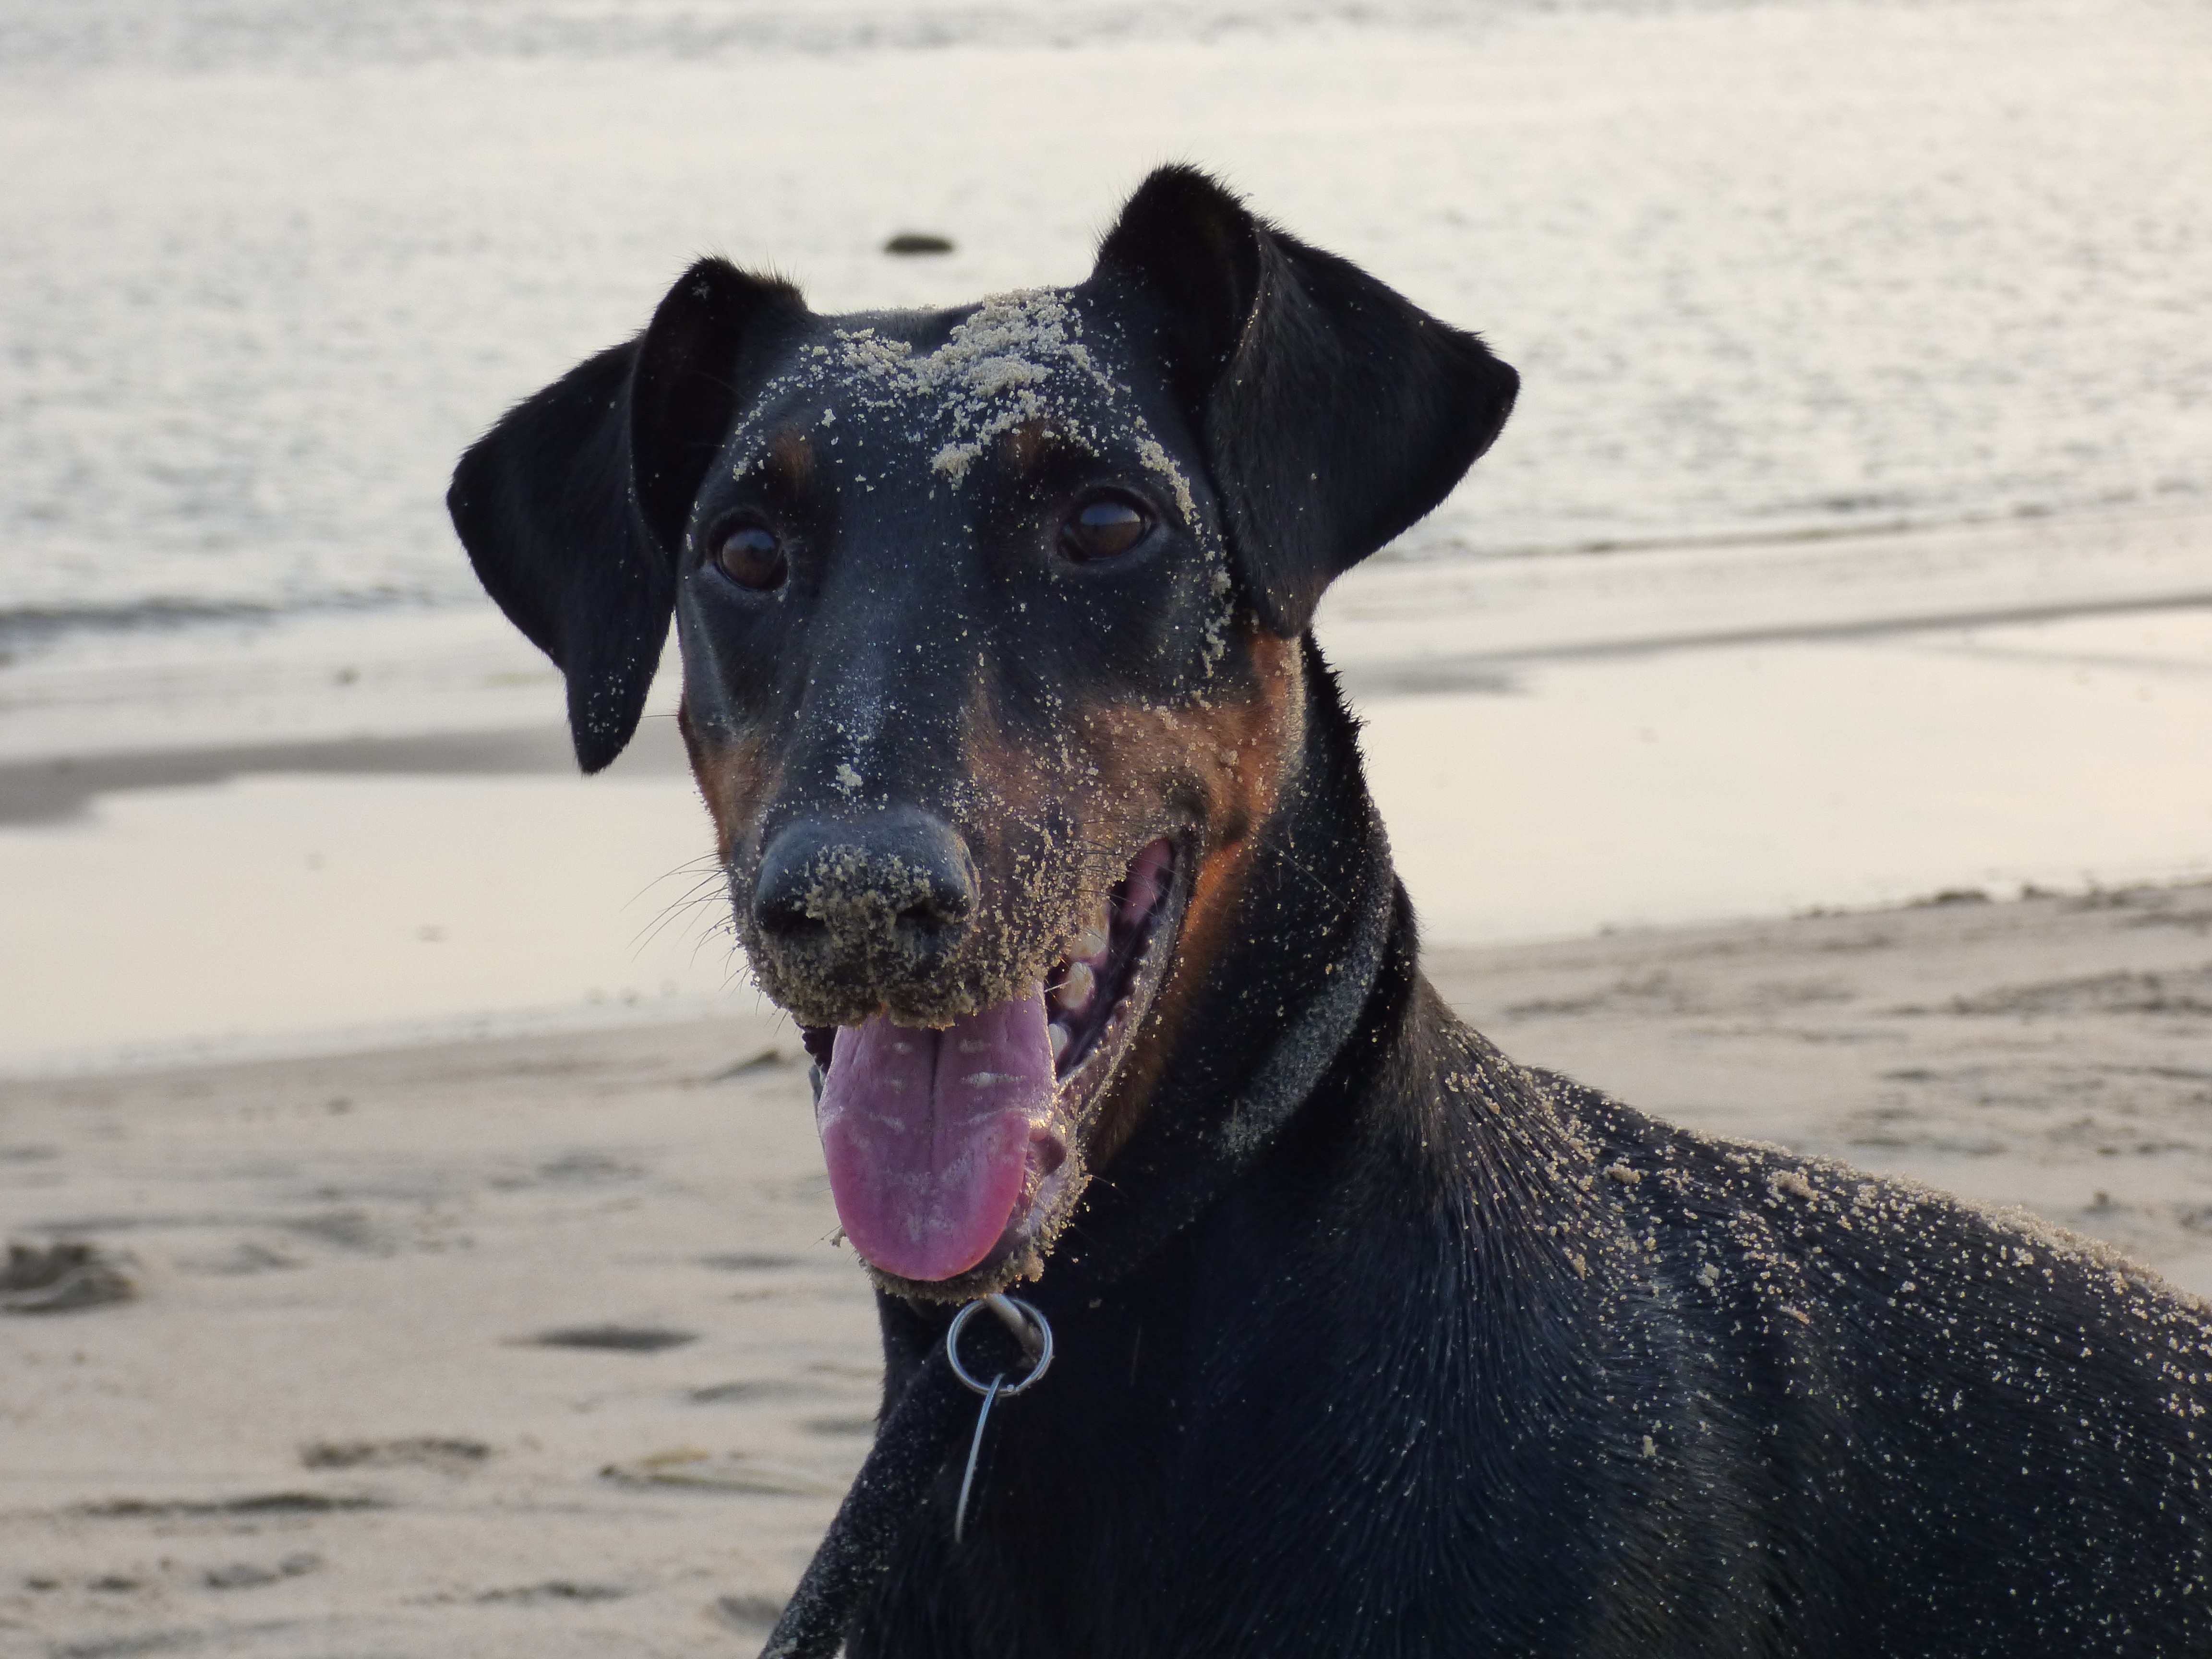
beach, sand, play, dog, animal, pet, mammal, black, fun, vertebrate, active, terrier, doberman, guard dog, dog on beach, patterdale terrier, street dog, dog like mammal, dobermann, manchester terrier